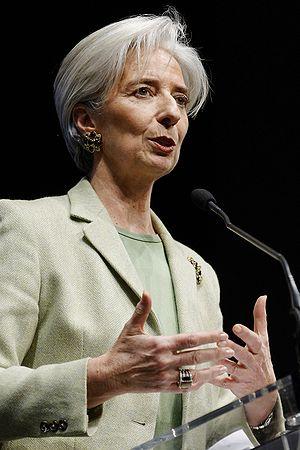
Christine Lagarde à un meeting de la campagne de l'UMP pour les élections régionales de 2010 à Issy-les-Moulineaux.
Le deuxième gouvernement François Fillon est le 33ᵉ gouvernement de la Vᵉ République française
Le premier gouvernement François Fillon, est le 32ᵉ gouvernement de la Vᵉ République française mis en place le 17 mai 2007, et remplacé le 19 juin 2007 par le deuxième gouvernement Fillon.